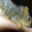
Label: squirrel